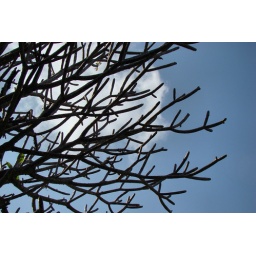
tree in sky